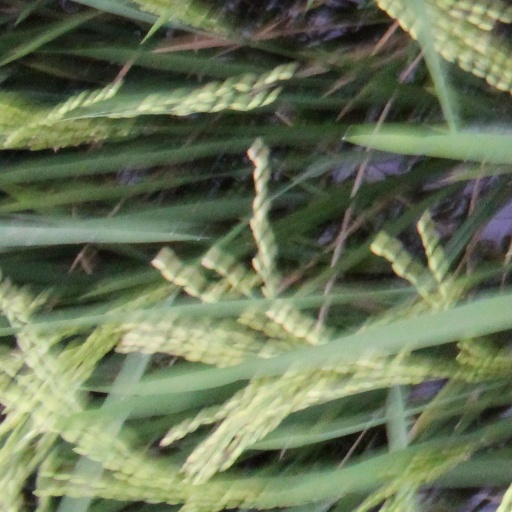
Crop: rice